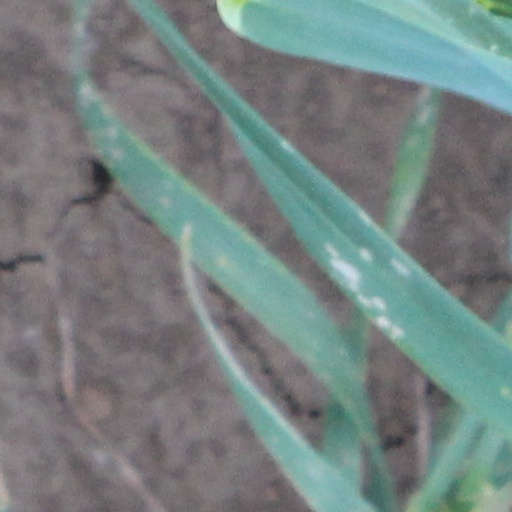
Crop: wheat